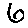
Label: 6